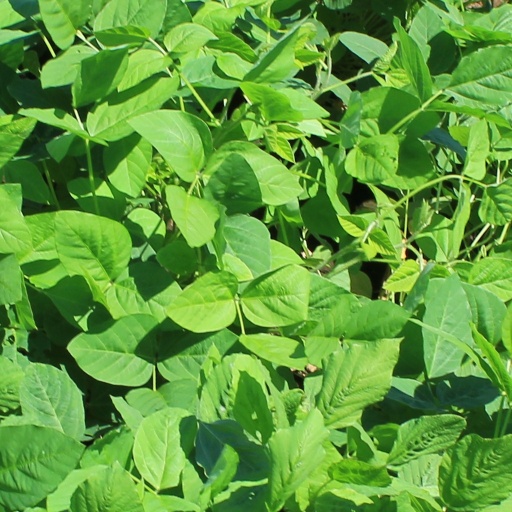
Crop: soybean